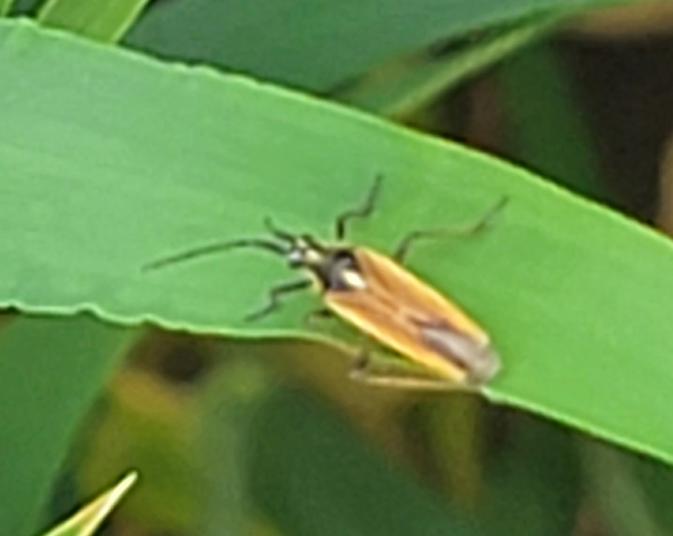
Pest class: occasional_pest